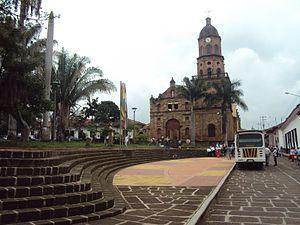
Curití est une ville colombienne du département de Santander.